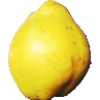
Label: Quince 1